Joseph Lyons

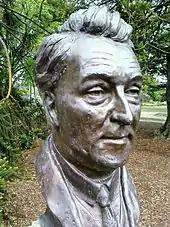
Bust of Joseph Lyons by sculptor Wallace Anderson located in the Prime Ministers Avenue in the Ballarat Botanical Gardens

Lyons was one of the most genuinely popular men to hold the office of prime minister, and his death caused widespread grief. His genial, laid-back appearance often led to his portrayal in cartoons as a sleepy koala. A devout Catholic, he was the second Catholic to become prime minister, after his immediate predecessor Scullin, and the only non-Labor Catholic prime minister until Tony Abbott.